French Americans

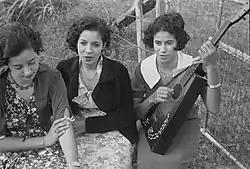
Creole girls, Plaquemines Parish, Louisiana, 1935

Most Franco Americans have a Roman Catholic heritage (which includes most French Canadians and Cajuns). Protestants would arrive in two smaller waves, with the earliest arrivals being the Huguenots who fled from France in the colonial era, many of whom would settle in Boston, Charleston, New York and Philadelphia. Huguenots and their descendants would immigrate to the Massachusetts Bay Colony and the Provinces of Pennsylvania and Carolina due in large part to colonial anti-Catholic sentiment, during the period of the Edict of Fontainebleau. The 19th century would see the arrival of others from Switzerland.